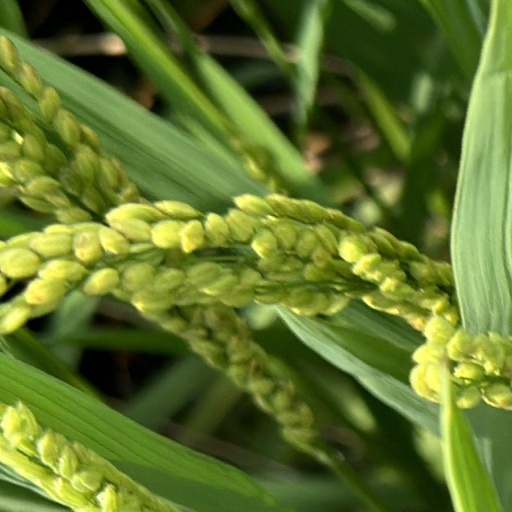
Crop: rice